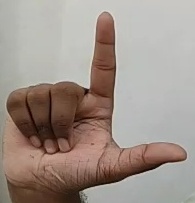
ASL sign: L